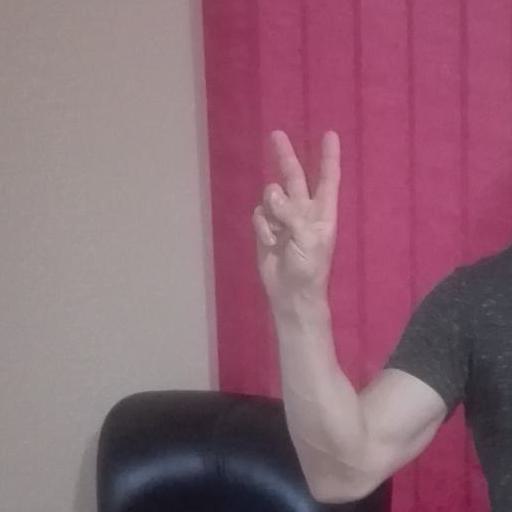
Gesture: peace